Gyakuyunyū: Kōwankyoku

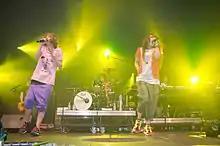
Sheena recorded two songs she had initially given to Puffy AmiYumi in 2008 and 2009: "Hiyori Hime" and "Shuen no Onna".

"Gyakuyunyū: Kōwankyoku" is a selection of 11 out of the 25 songs written for other musicians by Sheena between 1998 and 2013. A self-cover album was something her fanclub members had requested the most, so decided her 15th anniversary was the best time to release such an album. Included was her first song given to another singer, Ryōko Hirosue, which was released after her second single "Kabukichō no Joō" in 1998. Out of the eight songs written for Rie Tomosaka, Sheena covered one, "Cappuccino". Sheena covered both songs written for Tokio in 2008, and both songs written for Puffy AmiYumi in 2009. Out of the four songs written for Chiaki Kuriyama, Sheena chose "Ketteiteki Sanpunkan" and "Seishun no Matataki". She also covered the song "Manatsu no Datsugokusha", written for boyband SMAP in 2012. Sheena was inspired by SMAP's dance atmosphere in their live concerts to write the song. As well as this, Sheena covered "Saisakizaka", a song she had given actress Yōko Maki to perform for the film "The Ravine of Goodbye" in 2013. The remaining song "Bōenkyō no Soto no Keshiki" was written for Hideki Noda's stage play "Egg", which was held from September 5 to October 28, 2012. It was one of seven songs written for the play, performed by Eri Fukatsu under the moniker "Ichigo Ichie". Sheena had written this song in the style of a Burt Bacharach waltz. As it appears on "Gyakuyunyū: Kōwankyoku", "Bōenkyō no Soto no Keshiki" is almost entirely an instrumental. Sheena decided to record the songs she had given Tokio and SMAP in English, as the lyrics were written using words that men would use, which Sheena felt would sound odd coming from her.